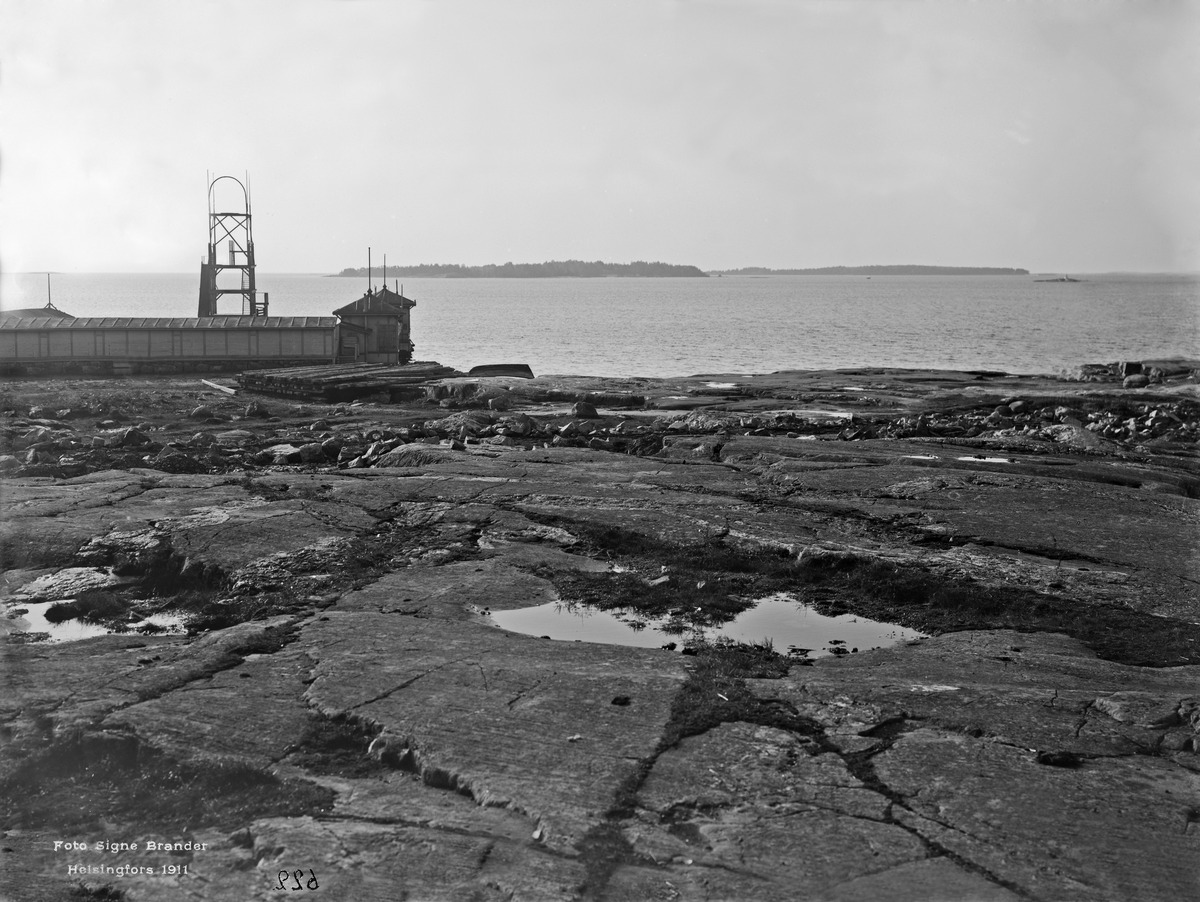
Ursinin kallio ja uimalaitos
sisällön kuvaus: Ursinin kallio ja uimalaitos.  Taustalla Pihlajasaari. Kuvattu nykyisen Helsinginniemen puiston kohdalta lounaaseen. mustavalkoinen
Kuvaaja: Brander, Signe, valokuvaaja
Ajankohta: kuvausaika 1911
Paikka: Suomi, Uusimaa, Helsinki, Eira Helsinki, Ursinin kallio
Aiheet: kalliot, puurakennukset, ranta-alueet, saaret, uimalaitokset